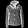
Label: Coat